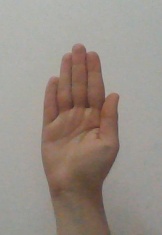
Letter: seen